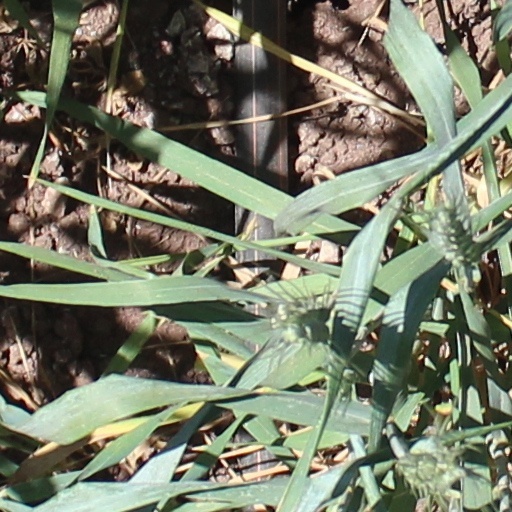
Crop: wheat